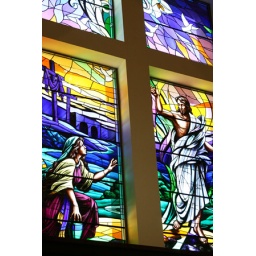
Stained glass window in church